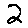
Label: 2